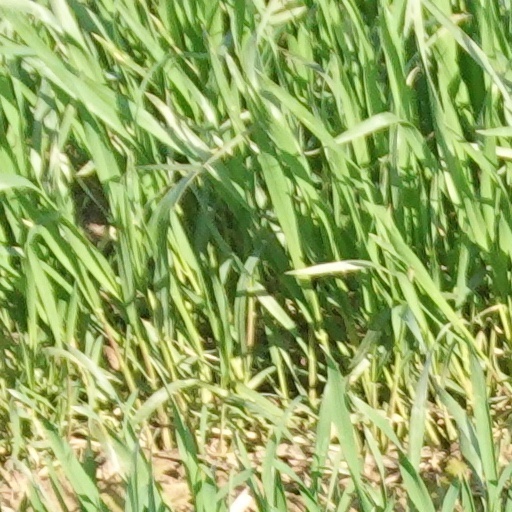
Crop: wheat